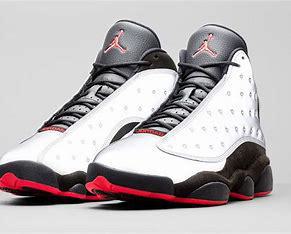
Brand: Jordan
Model: 13 Retro